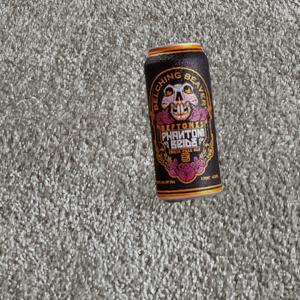
Label: cans